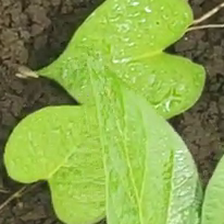
Weed species: Obscure_morning _glory(Ipomoea obscura)